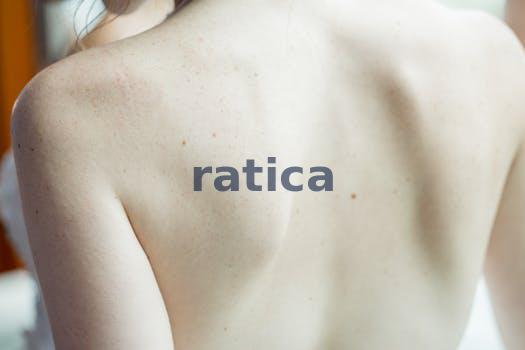
Label: Watermark